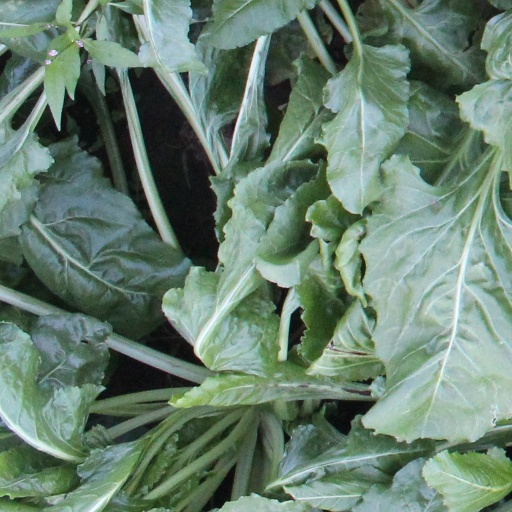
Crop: sugar beet